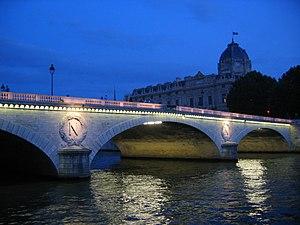
Photo du Pont au Change de nuit, vu d'aval. Prise en août 2005 par Utilisateur:Jgremillot
Le pont au Change est l'un des trente-sept ponts de Paris sur la Seine.
Cette liste contient les ponts présents sur la Seine et ses bras. Elle est donnée par département de l'aval du fleuve vers son amont et précise, après chaque pont, le nom des communes qu'elle relie, en commençant par celle située sur la rive gauche du fleuve.